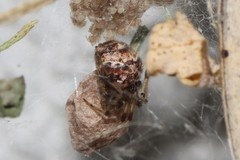
Species: Parasteatoda_tepidariorum